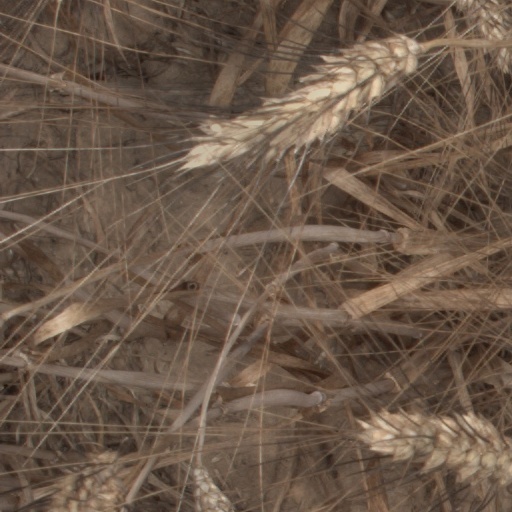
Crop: wheat